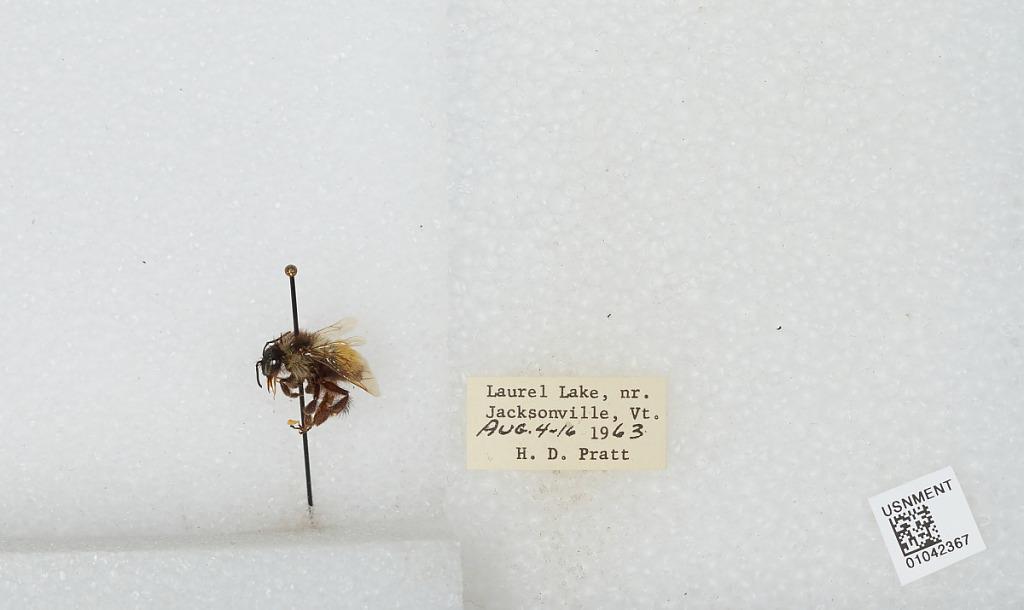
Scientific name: Bombus sp.
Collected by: H. Pratt
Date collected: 1963-8-4
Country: United States
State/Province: Vermont
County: Windham
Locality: Laurel Lake, near Jacksonville
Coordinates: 42.8183, -72.8167